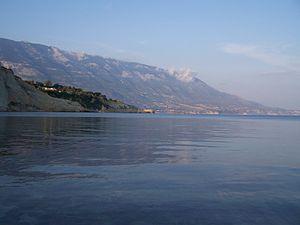
L'Aénos ou Ainos est une race de poney sauvage originaire de Grèce. Il est localement nommé « Ainos de Céphalonie » en raison de son habitat, le Mont Ainos, sur l'île de Céphalonie. Il est gravement menacé d'extinction, seule une vingtaine d'individus perdurant dans leur milieu naturel.
Le mont Aenos ou Ainos est une petite chaîne montagneuse de Céphalonie, une île Ionienne de Grèce. Elle est le prolongement de la chaîne montagneuse du Pinde qui commence en Serbie et traverse l'Albanie. Le point culminant en est le Mégas Sorós à 1 628 m d'altitude. Le parc national du mont Ainos, créé en 1962, suit la ligne des crêtes de la montagne.